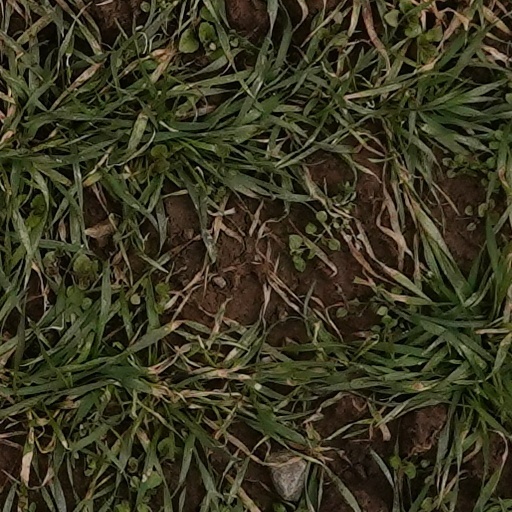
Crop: wheat